Special effects of The Empire Strikes Back

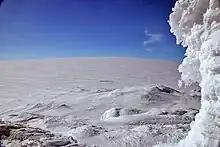
Hardangerjøkulen glacier pictured in 2007. It served as the exterior of the ice planet Hoth.

To portray Hoth's exterior, scouts looked at areas in Northern Europe such as Finland, Sweden, and the Arctic Circle. The locations needed to be free of trees and near populated areas for amenities. A 20th Century Fox employee recommended Finse, Norway. The recce crew, including Kurtz, Reynolds, and Kershner, flew to Finse on January 25, 1979, to begin receiving equipment containers sent by train or air. The construction crew arrived later, on February 25, to dig trenches for battle scenes. Filming the Hoth scenes on a set was considered, but had been deemed inauthentic. However, location filming coincided with the area's worst snowstorm in half a century, impeding the production with blizzards, winds, and temperatures around . The weather cleared only twice while filming; some days filming was impossible. The frigid conditions made the acetate film reel brittle, camera lenses ice over, and effects paint freeze in the tins. Snow also seeped into equipment. To counter this, lenses were kept cool, but the camera body was warmed to protect the film, battery, and the camera operators' hands. The crew was outside for up to 11 hours, subjected to thin air, limited visibility, and mild frostbite; one crewman slipped and broke two ribs.